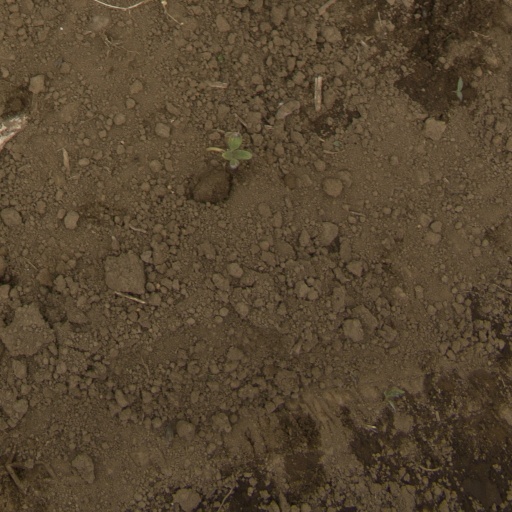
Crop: Jerusalem artichoke